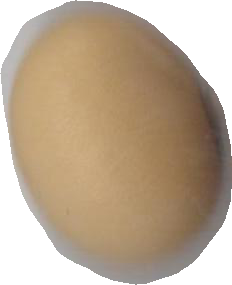
Variety: Anjasmoro